German art

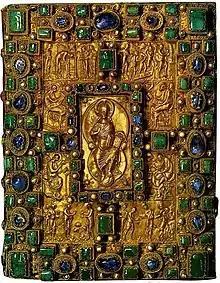
Gem-encrusted cover of the Codex Aureus of St. Emmeram, 870

German medieval art really begins with the Frankish Empire of Charlemagne (d. 814), the first state to rule the great majority of the modern territory of Germany, as well as France and much of Italy. Carolingian art was restricted to a relatively small number of objects produced for a circle around the court and a number of Imperial abbeys they sponsored, but had a huge influence on later Medieval art across Europe. The most common type of object to survive is the illuminated manuscript; wall paintings were evidently common but, like the buildings that housed them, have nearly all vanished. The earlier centres of illumination were located in modern France, but later Metz in Lorraine and the Abbey of Saint Gall in modern Switzerland came to rival them. The Drogo Sacramentary and Folchard Psalter are among the manuscripts they produced.